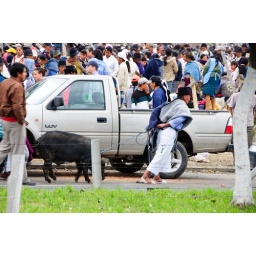
Another pig being taken home by its new owner